RAF Marston Moor

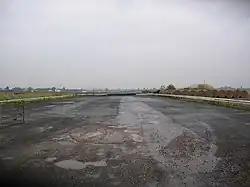

Royal Air Force Marston Moor or more simply RAF Marston Moor is a former Royal Air Force station located near Tockwith, North Yorkshire, England. It was operational during the Second World War and was originally called RAF Tockwith, but confusion with RAF Topcliffe led to the name change.